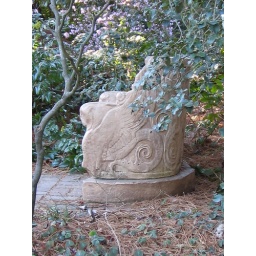
stone bench in the trees